1980 Republican Party vice presidential candidate selection

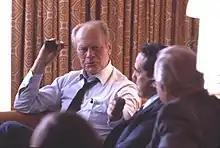
On July 16 Gerald Ford consults with Bob Dole, Howard Baker and Bill Brock concerning the vice presidential nomination. Reagan would eventually choose Bush.

This article lists those who were potential candidates for the Republican nomination for Vice President of the United States in the 1980 election. Former California Governor Ronald Reagan won the 1980 Republican nomination for President of the United States, and chose former CIA Director George H. W. Bush as his running mate.